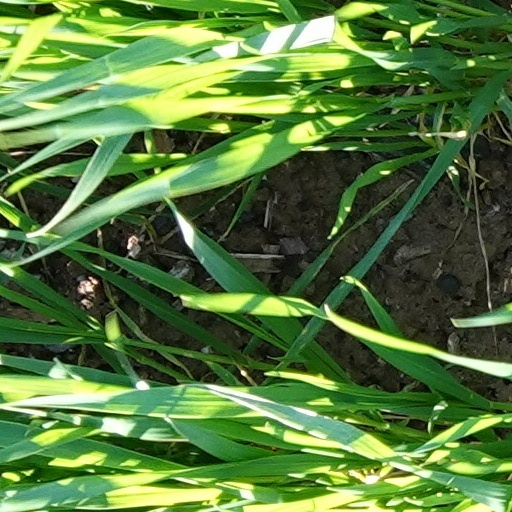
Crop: wheat